Italian Nettist Party

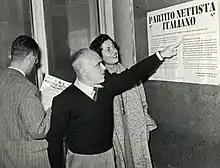
Corrado Tedeschi pointing to the Steak Party program

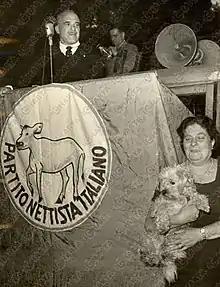
Tedeschi during a rally at Pincian Hill in Rome

Corrado Tedeschi presented the Nettist Party official program for 1953 Italian general election as follows: